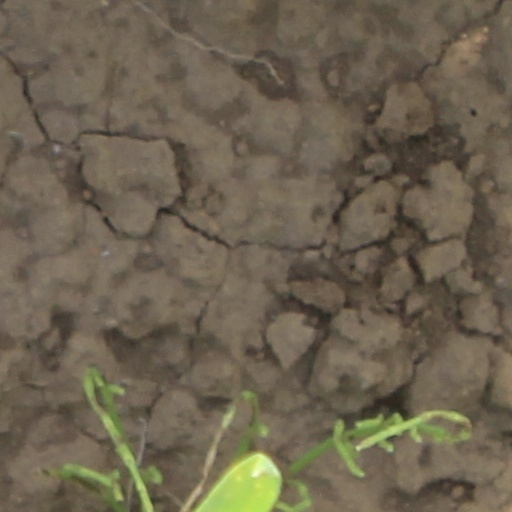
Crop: wheat